Thomas Fire

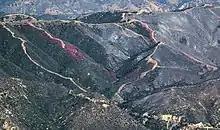
The northwest edge of the Thomas Fire's burn area, north of Santa Barbara.

On December 17, the Thomas Fire expanded to , with 45% containment, reaching the burn scar of the 2008 Tea Fire and the 2009 Jesusita Fire. However, the weakening of Santa Ana winds in the evening allowed firefighters to make progress on containing the fire, with firefighters able to keep the Thomas Fire from burning southward into the majority of nearby homes, and they also attacked the western front of the fire.